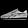
Label: Sneaker